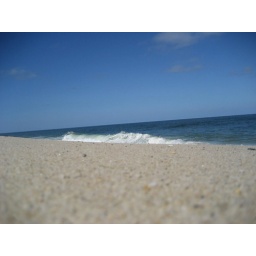
the camera was sitting in the sand when I took this